West Cowick

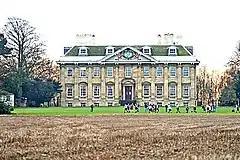
Late 17th-century Cowick Hall, lying midway between West and East Cowick, former seat of the Viscounts Downe, is now the HQ of Croda International

It forms part of the civil parish of Snaith and Cowick.